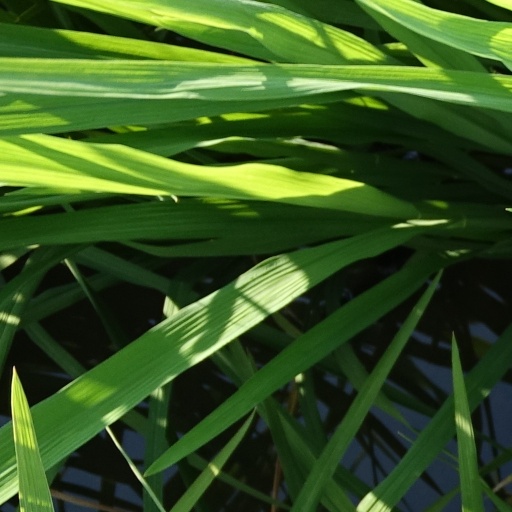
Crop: rice